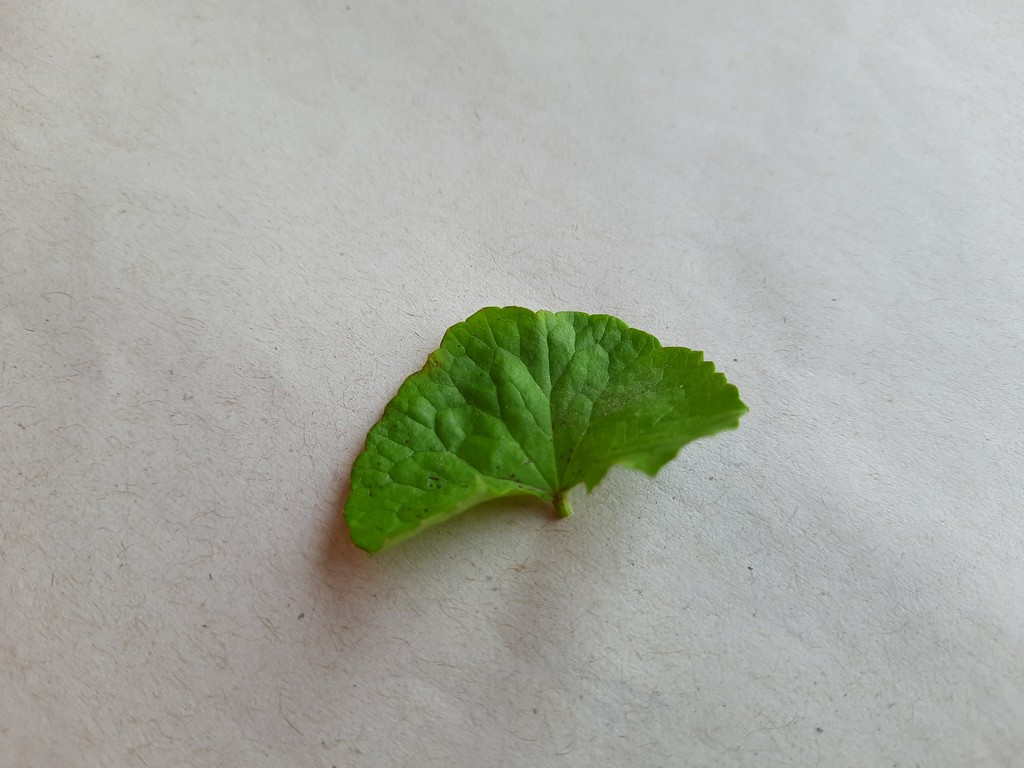
Label: Unhealthy